Dacian bracelets

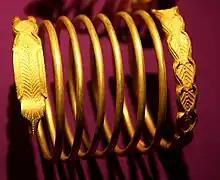
Gold bracelet from Sarmizegetusa Regia – 1st century BC (NMIR Museum Bucharest)

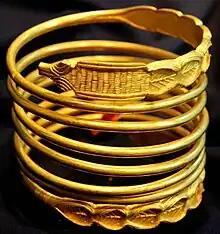
Dacian gold bracelet from Sarmizegetusa Regia; dated to the 1st century BC

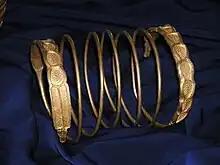
Dacian gold bracelet, dated to the 1st century BC, from Sarmizegetusa Romania

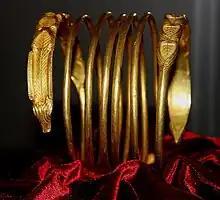
Dacians gold bracelet from Sarmizegetusa Regia

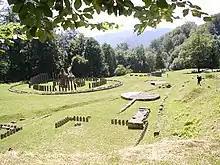
Ruins of temple of the ancient Dacian fortress of Sarmizegetusa (Hunedoara County – Romania)

Gold artifacts in general, and gold bracelets in particular, have been scarce archaeological finds during excavations. An explanation could be that the Romans collected all gold objects by force after conquering Dacia. Numerous researchers, including Rustoiu, argued the existence of a royal monopoly of the gold and silver exploitation in Dacia; and that after the Roman conquest, this monopoly passed to the Roman Emperor.